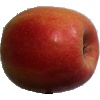
Label: Apple Pink Lady 1